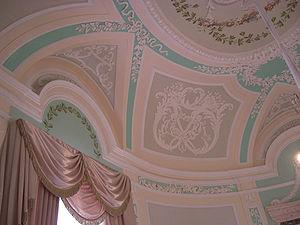
Le palais de Gatchina est un ancien palais impérial russe situé à Gatchina, aujourd'hui dans l'oblast de Léningrad, à côté de Saint-Pétersbourg. C'est un musée ouvert au public avec le parc qui l'entoure.